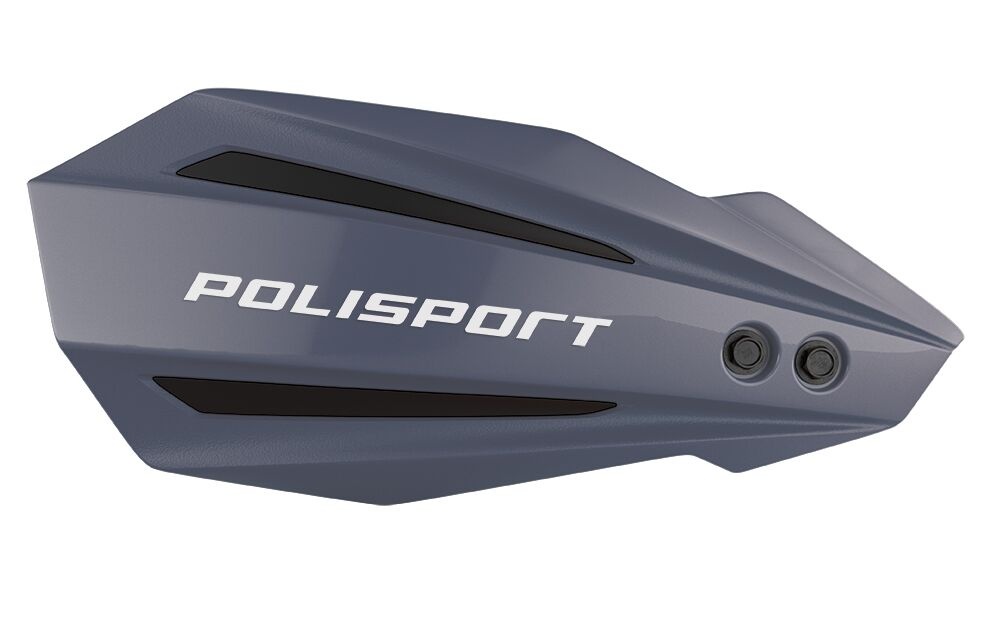
MX Bullit Handguards Grey For GasGas MC 125
MX Bullit Handguards Polisport releases BULLIT handguard, the new model on Polisport's new handguard generation BULLIT features 2 mounting systems A lever mounting system for specific brands and models with a perfect fit and a universal mounting system, to the handlebar BULLIT model is a durable molded plastic part with a modern design and looks that was developed to offer the best possible protection to hands and master cylinder The handguards feature 2 vents with vent covers that can be removed for extra ventilation White and black vent covers are included in the box BULLIT handguard is a solid option for mx and enduro riders looking for a versatile protection with a perfect fit, and a modern design This item fits to following bikes. GasGas MC 125 2021-2022 GasGas MC 250 2022 GasGas MC 250 F 2021-2022 GasGas MC 350 F 2022 GasGas MC 450 F 2021-2022 Husqvarna FC 250 2014-2022 Husqvarna FC 350 2014-2022 Husqvarna FC 450 2014-2022 Husqvarna FE 250 2014-2022 Husqvarna FE 350 2014-2022 Husqvarna FE 350 S 2015-2022 Husqvarna FE 450 2014-2022 Husqvarna FE 501 2014-2022 Husqvarna FE 501 S 2015-2022 Husqvarna TC 125 2014-2022 Husqvarna TC 250 2014-2022 Husqvarna TE 125 2014-2016 Husqvarna TE 150 2017-2019 Husqvarna TE 150 I 2020-2022 Husqvarna TE 250 2014-2018 Husqvarna TE 250 I 2018-2022 Husqvarna TE 300 2014-2018 Husqvarna TE 300 I 2018-2022 KTM EXC 125 2014-2016 KTM EXC 150 TPI 2020-2022 KTM EXC 200 2014-2016 KTM EXC 250 2014-2017 KTM EXC 250 TPI 2018-2022 KTM EXC 300 2014-2017 KTM EXC 300 TPI 2018-2022 KTM EXC 450 2014-2016 KTM EXC 500 2014-2016 KTM SX 125 2014-2022 KTM SX 150 2014-2022 KTM SX 250 2014-2022
Brand: Polisport
Category: Vehicles & Parts > Vehicle Parts & Accessories > Vehicle Safety & Security > Motorcycle Protective Gear > Motorcycle Hand Guards